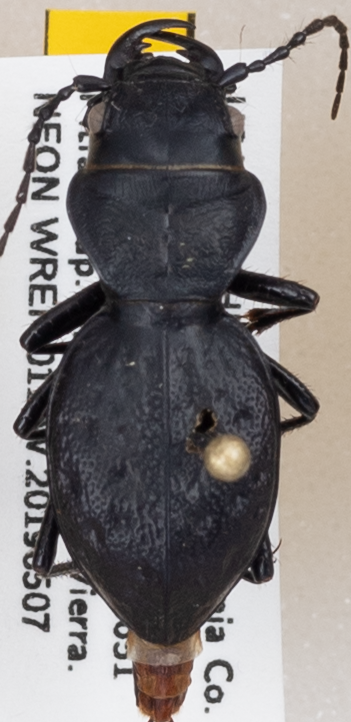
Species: Omus dejeanii
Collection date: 2019-05-07
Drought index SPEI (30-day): -0.734
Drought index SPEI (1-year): -2.09
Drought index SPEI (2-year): -1.45